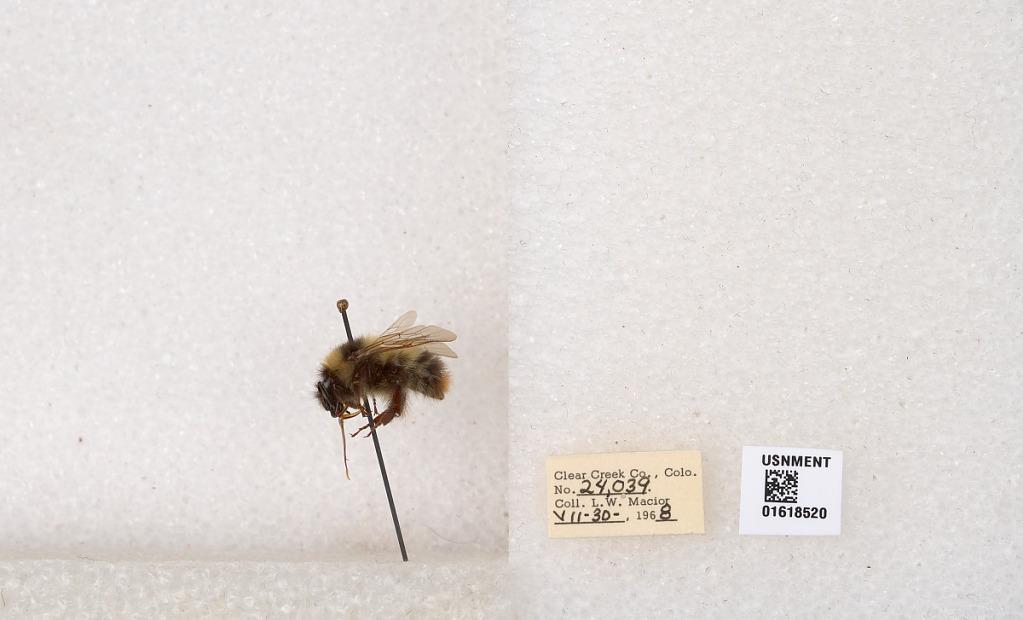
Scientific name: Bombus kirbyellus
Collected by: L. Macior
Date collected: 1968-7-30
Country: United States
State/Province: Colorado
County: Clear Creek
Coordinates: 39.6891, -105.644